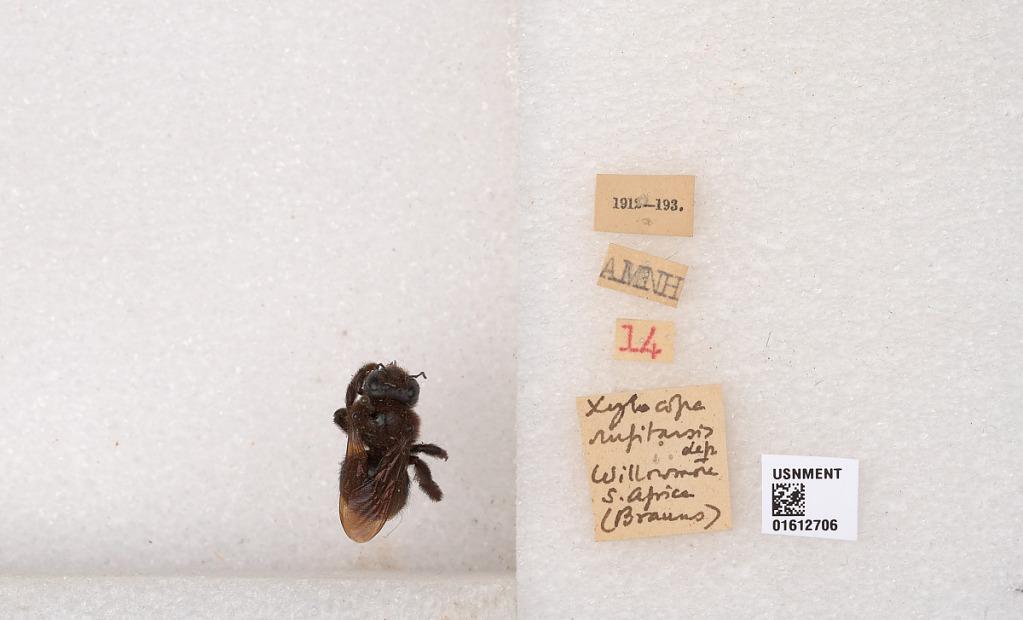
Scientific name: Xylocopa
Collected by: Brauns
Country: South Africa
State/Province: Eastern Cape
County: Sarah Baartman
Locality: Willowmore